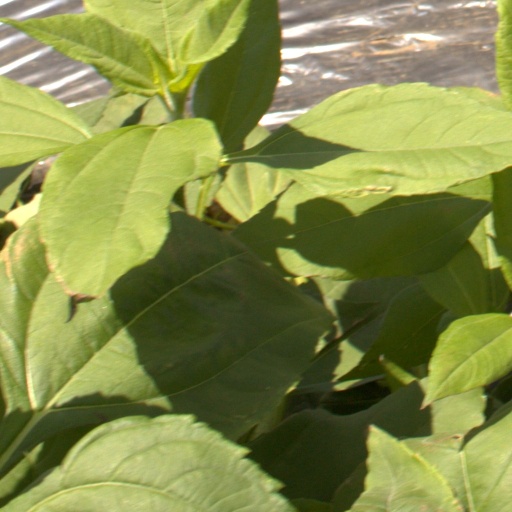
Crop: Jerusalem artichoke